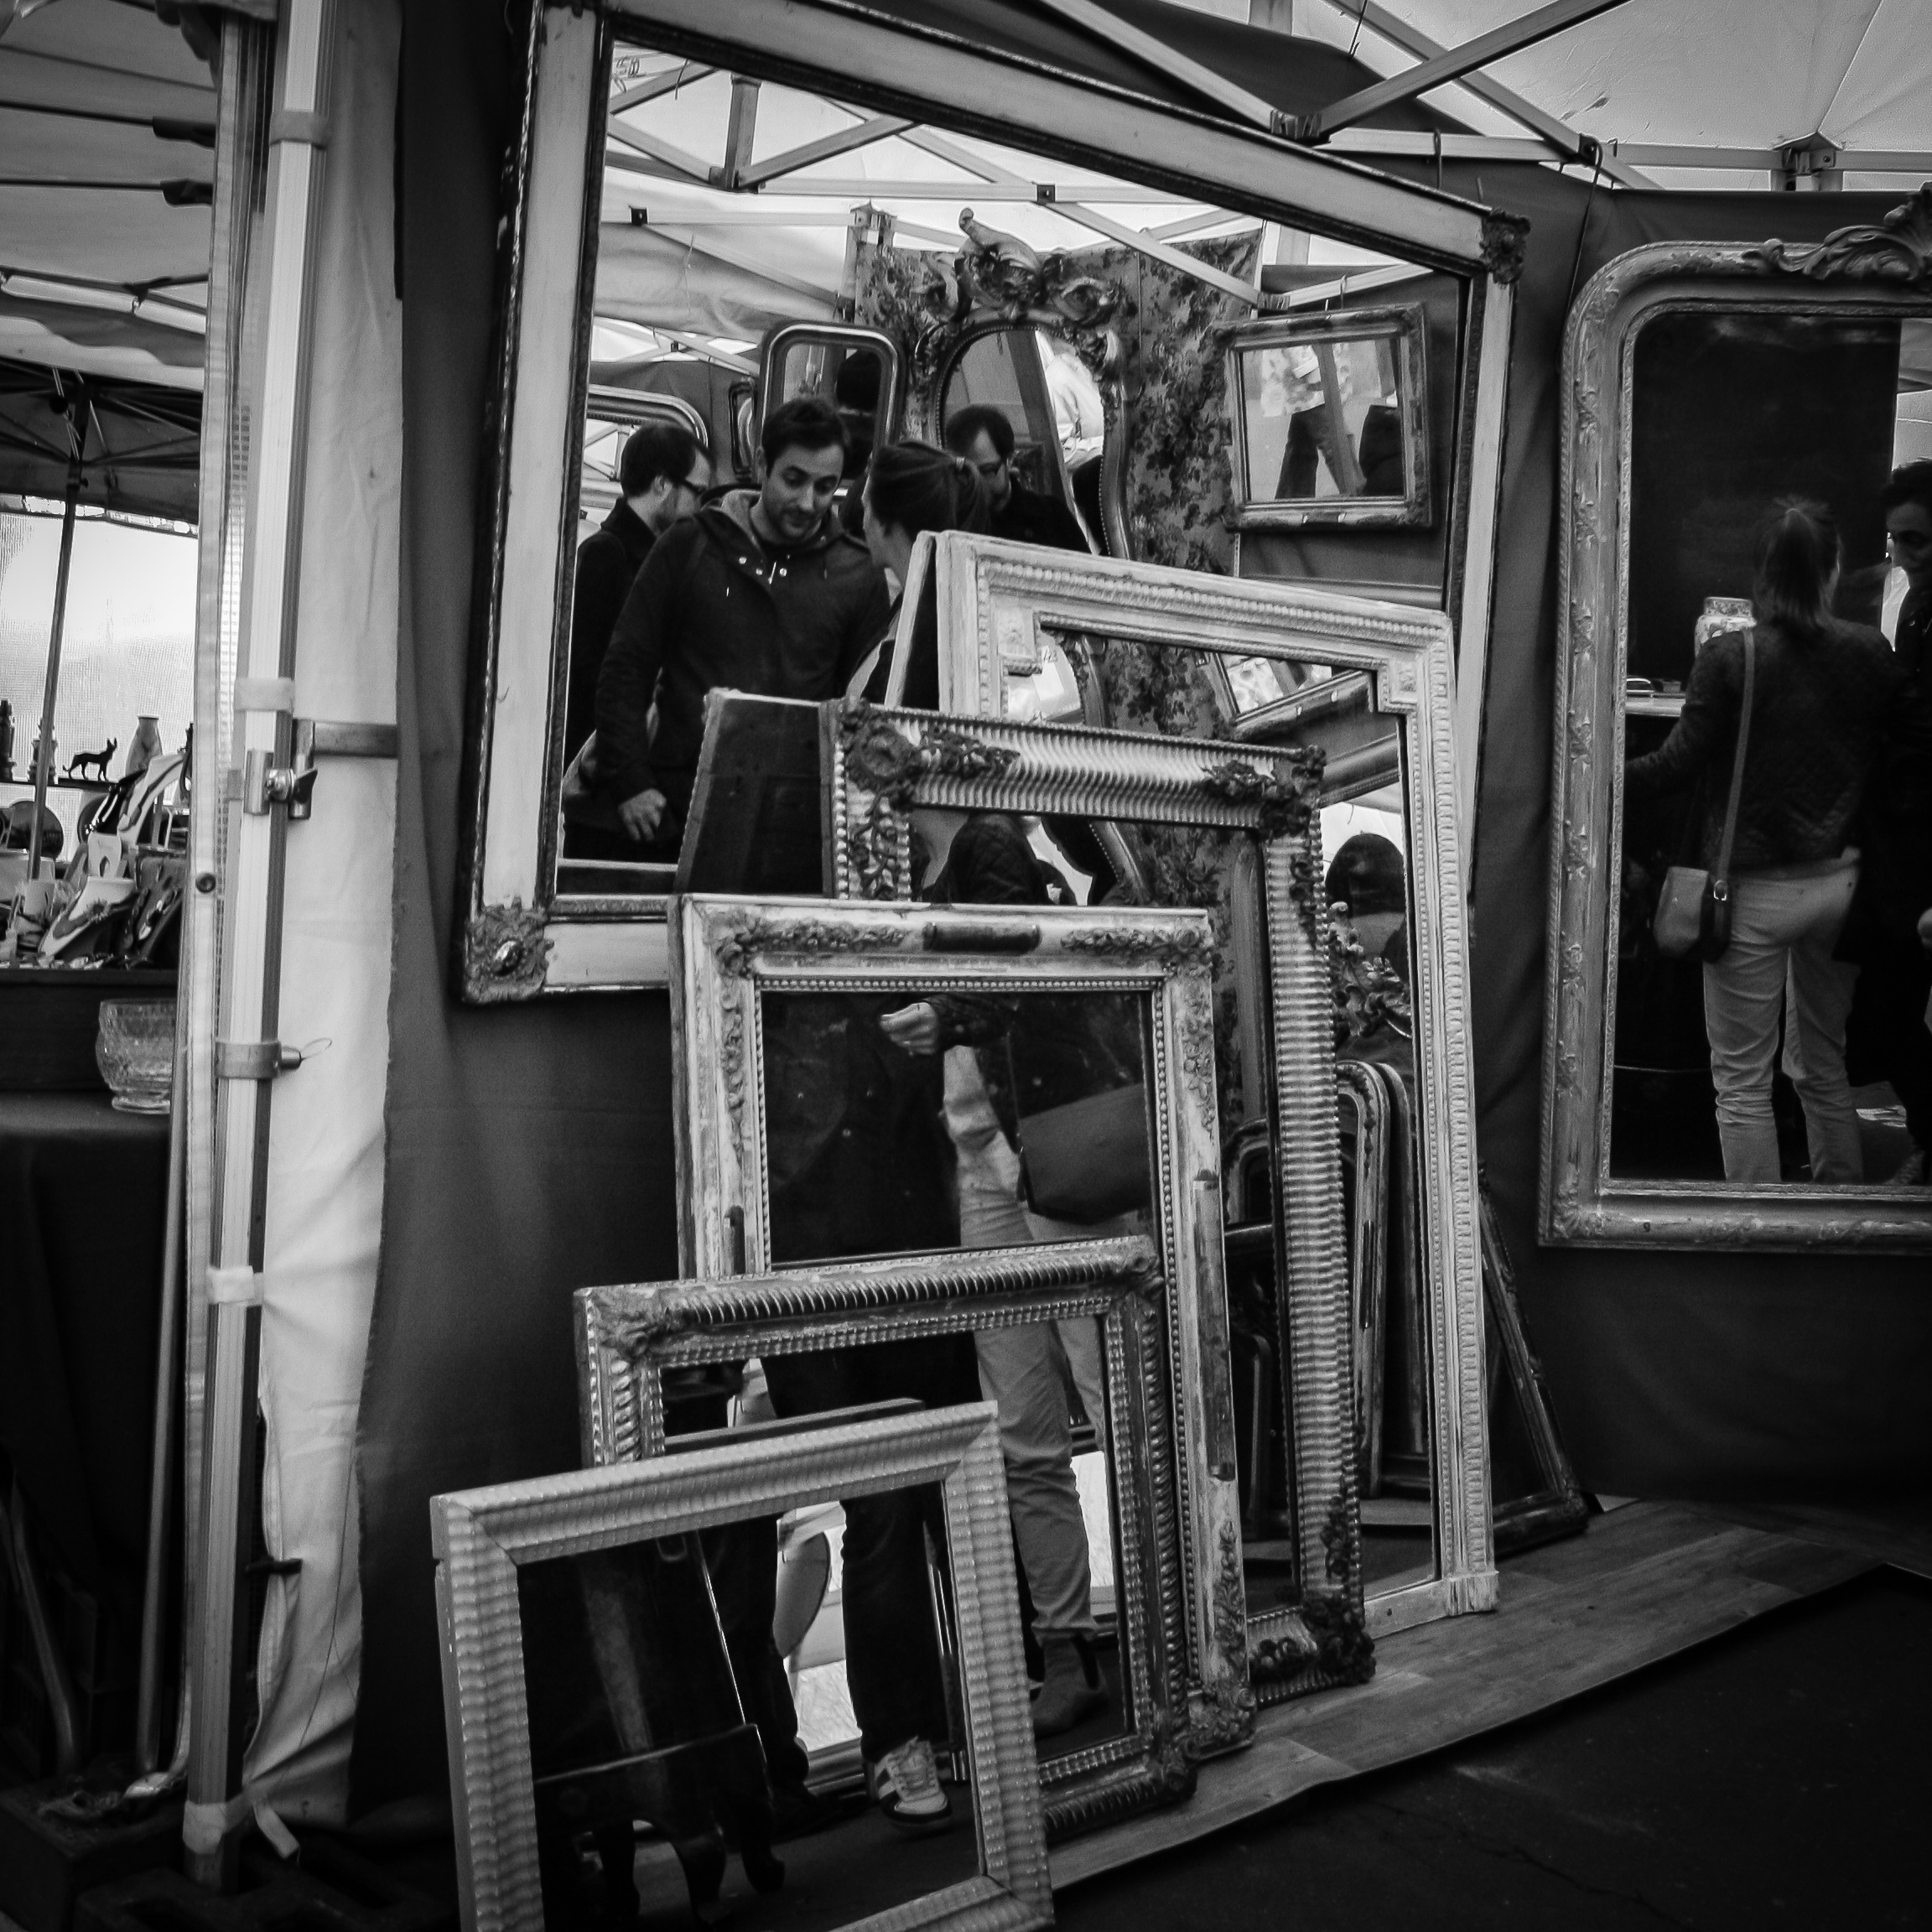
black and white, white, street, photography, paris, transport, reflection, black, room, monochrome, photograph, flea market, trader, monochrome photography, rummage sale